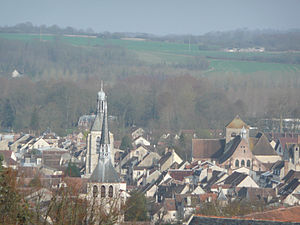
Provins (Seine-et-Marne)
Udsigt over byen
Udsigt over byen
Provins er en mindre fransk provinsby. Den er hovedsæde i arrondissementet af samme navn i departementet Seine-et-Marne. Indbyggerne kaldes Provinois.